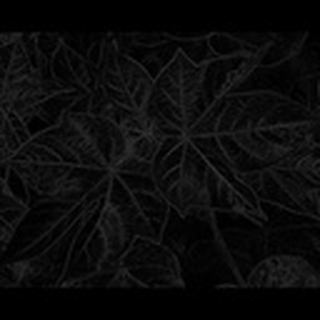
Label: healthy_cotton